Kahlil Gibran

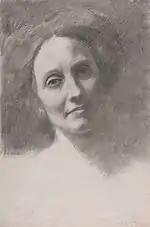
Portrait of Mary Haskell by Gibran, 1910

Gibran held the first art exhibition of his drawings in January 1904 in Boston at Day's studio. During this exhibition, Gibran met Mary Haskell, the headmistress of a girls' school in the city, nine years his senior. The two formed a friendship that lasted the rest of Gibran's life. Haskell would spend large sums of money to support Gibran and would also edit all of his English writings. The nature of their romantic relationship remains obscure; while some biographers assert the two were lovers but never married because Haskell's family objected, other evidence suggests that their relationship was never physically consummated. Gibran and Haskell were engaged briefly between 1910 and 1911. According to Joseph P. Ghougassian, Gibran had proposed to her "not knowing how to repay back in gratitude to Miss Haskell," but Haskell called it off, making it "clear to him that she preferred his friendship to any burdensome tie of marriage." Haskell would later marry Jacob Florance Minis in 1926, while remaining Gibran's close friend, patroness and benefactress, and using her influence to advance his career.